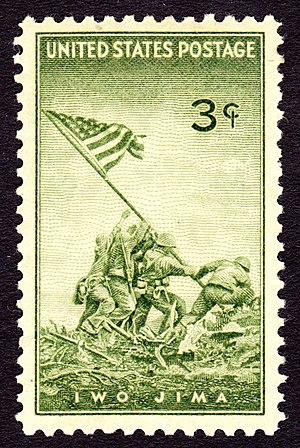
Raising the Flag on Iwo Jima est une photographie renommée prise le 23 février 1945 par le photographe américain Joe Rosenthal avec un appareil Speed Graphic. Elle dépeint cinq Marines américains et un soldat infirmier de la Navy hissant le drapeau des États-Unis sur le mont Suribachi, lors de la bataille sur l'île japonaise d'Iwo Jima durant la Seconde Guerre mondiale.